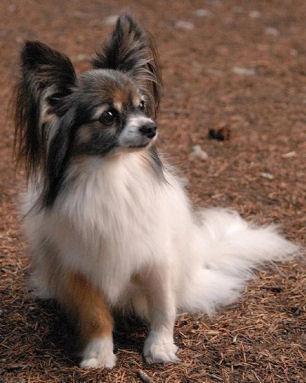
papillon